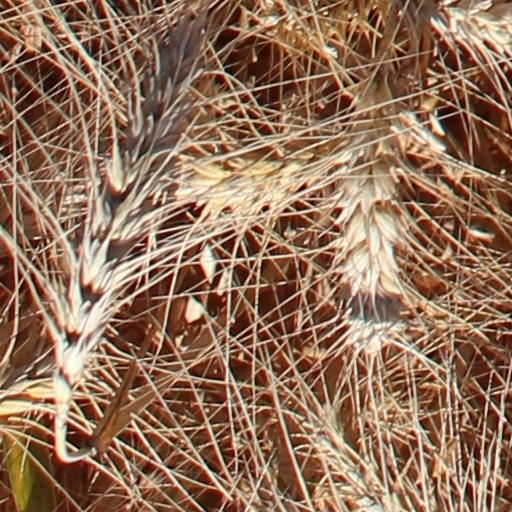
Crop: wheat